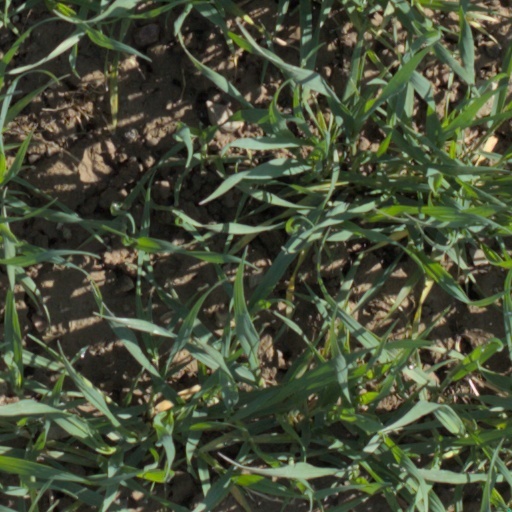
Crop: wheat